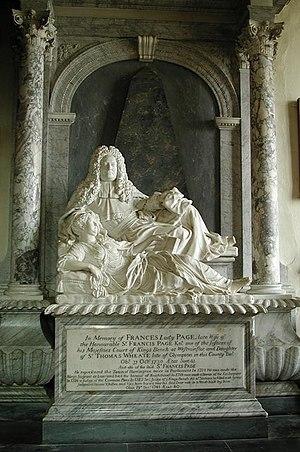
L'Histoire de Tom Jones, enfant trouvé, abrégé en Tom Jones, est un roman de Henry Fielding, publié par l'éditeur londonien Andrew Millar en 1749. Commencé en 1746 et terminé en 1748, c'est un livre ambitieux qui doit en partie son inspiration à la vie de son auteur, ne serait-ce que par le portrait de l'héroïne censé être à l'image de sa première épouse Charlotte Craddock, décédée en 1744. Très critiqué à sa parution, il devient vite un immense succès populaire qui ne s'est jamais démenti et il est souvent cité parmi les dix plus grands romans de la littérature universelle : en 1955, Somerset Maugham le place en première position dans son essai Dix romans et leurs auteurs. Dès 1750, Pierre-Antoine de La Place en donne une version française libre qui aurait inspiré Voltaire pour Candide. En 1765, André Philidor en fait un opéra qui se maintient au répertoire : c'est dire la rapidité de son rayonnement, même au-delà de la Grande-Bretagne.
La circonscription d'Huntingdon est une circonscription anglaise située dans le Cambridgeshire et représentée à la Chambre des Communes du Parlement britannique.
Fielding n'a pas eu pour ambition de décrire la société de la première moitié du XVIIIᵉ siècle anglais lorsqu'il a rédigé Histoire de Tom Jones, enfant trouvé, abrégé en Tom Jones, en 1749. Il n'avait aucune cause à défendre, aucun abus à dénoncer, et comme il l'écrit lui-même, il ne fait pas œuvre de « lourd et diffus historien ».